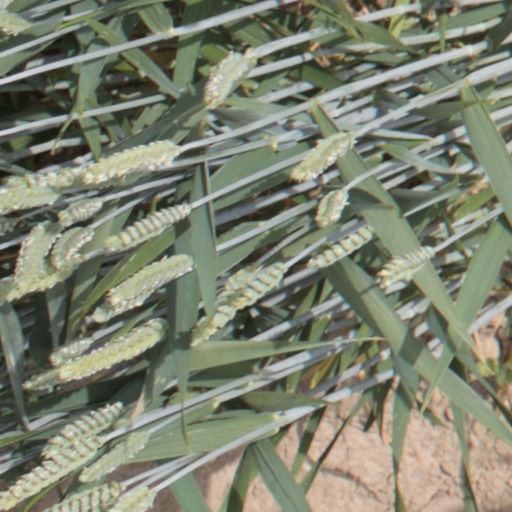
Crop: wheat